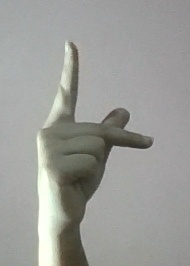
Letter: dha